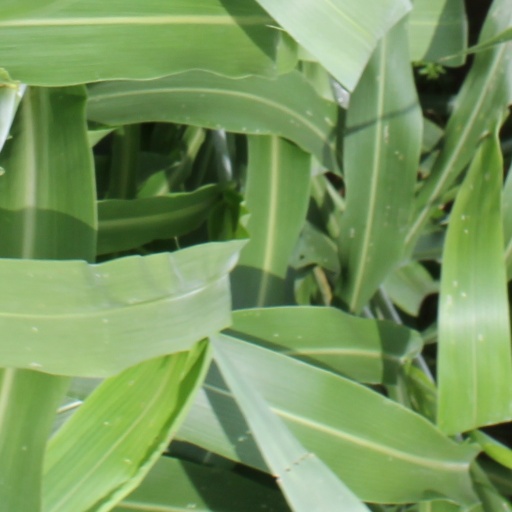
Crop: sorghum